New York State Route 365

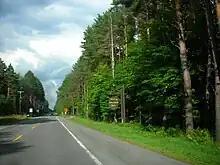
NY 365 entering the Adirondack Park in Remsen

Beyond this intersection, NY 365 traverses mostly open areas of the town of Trenton before it enters the village of Holland Patent, mostly based around NY 365's junction with NY 274. NY 365 continues on, crossing the isolated and sparsely populated areas that separate the villages of Holland Patent and Barneveld. It initially enters Barneveld on Boon Street; however, NY 365 turns north at the first intersection it encounters in the village to follow Mappa Avenue back out of the community. Instead, NY 365 connects to NY 12 and NY 28 at an interchange north of Barneveld. Past the junction, the route heads through forested areas to the northern edge of the village of Prospect. Here, it meets Prospect Road, formerly NY 28B and now NY 920V, an unsigned reference route.